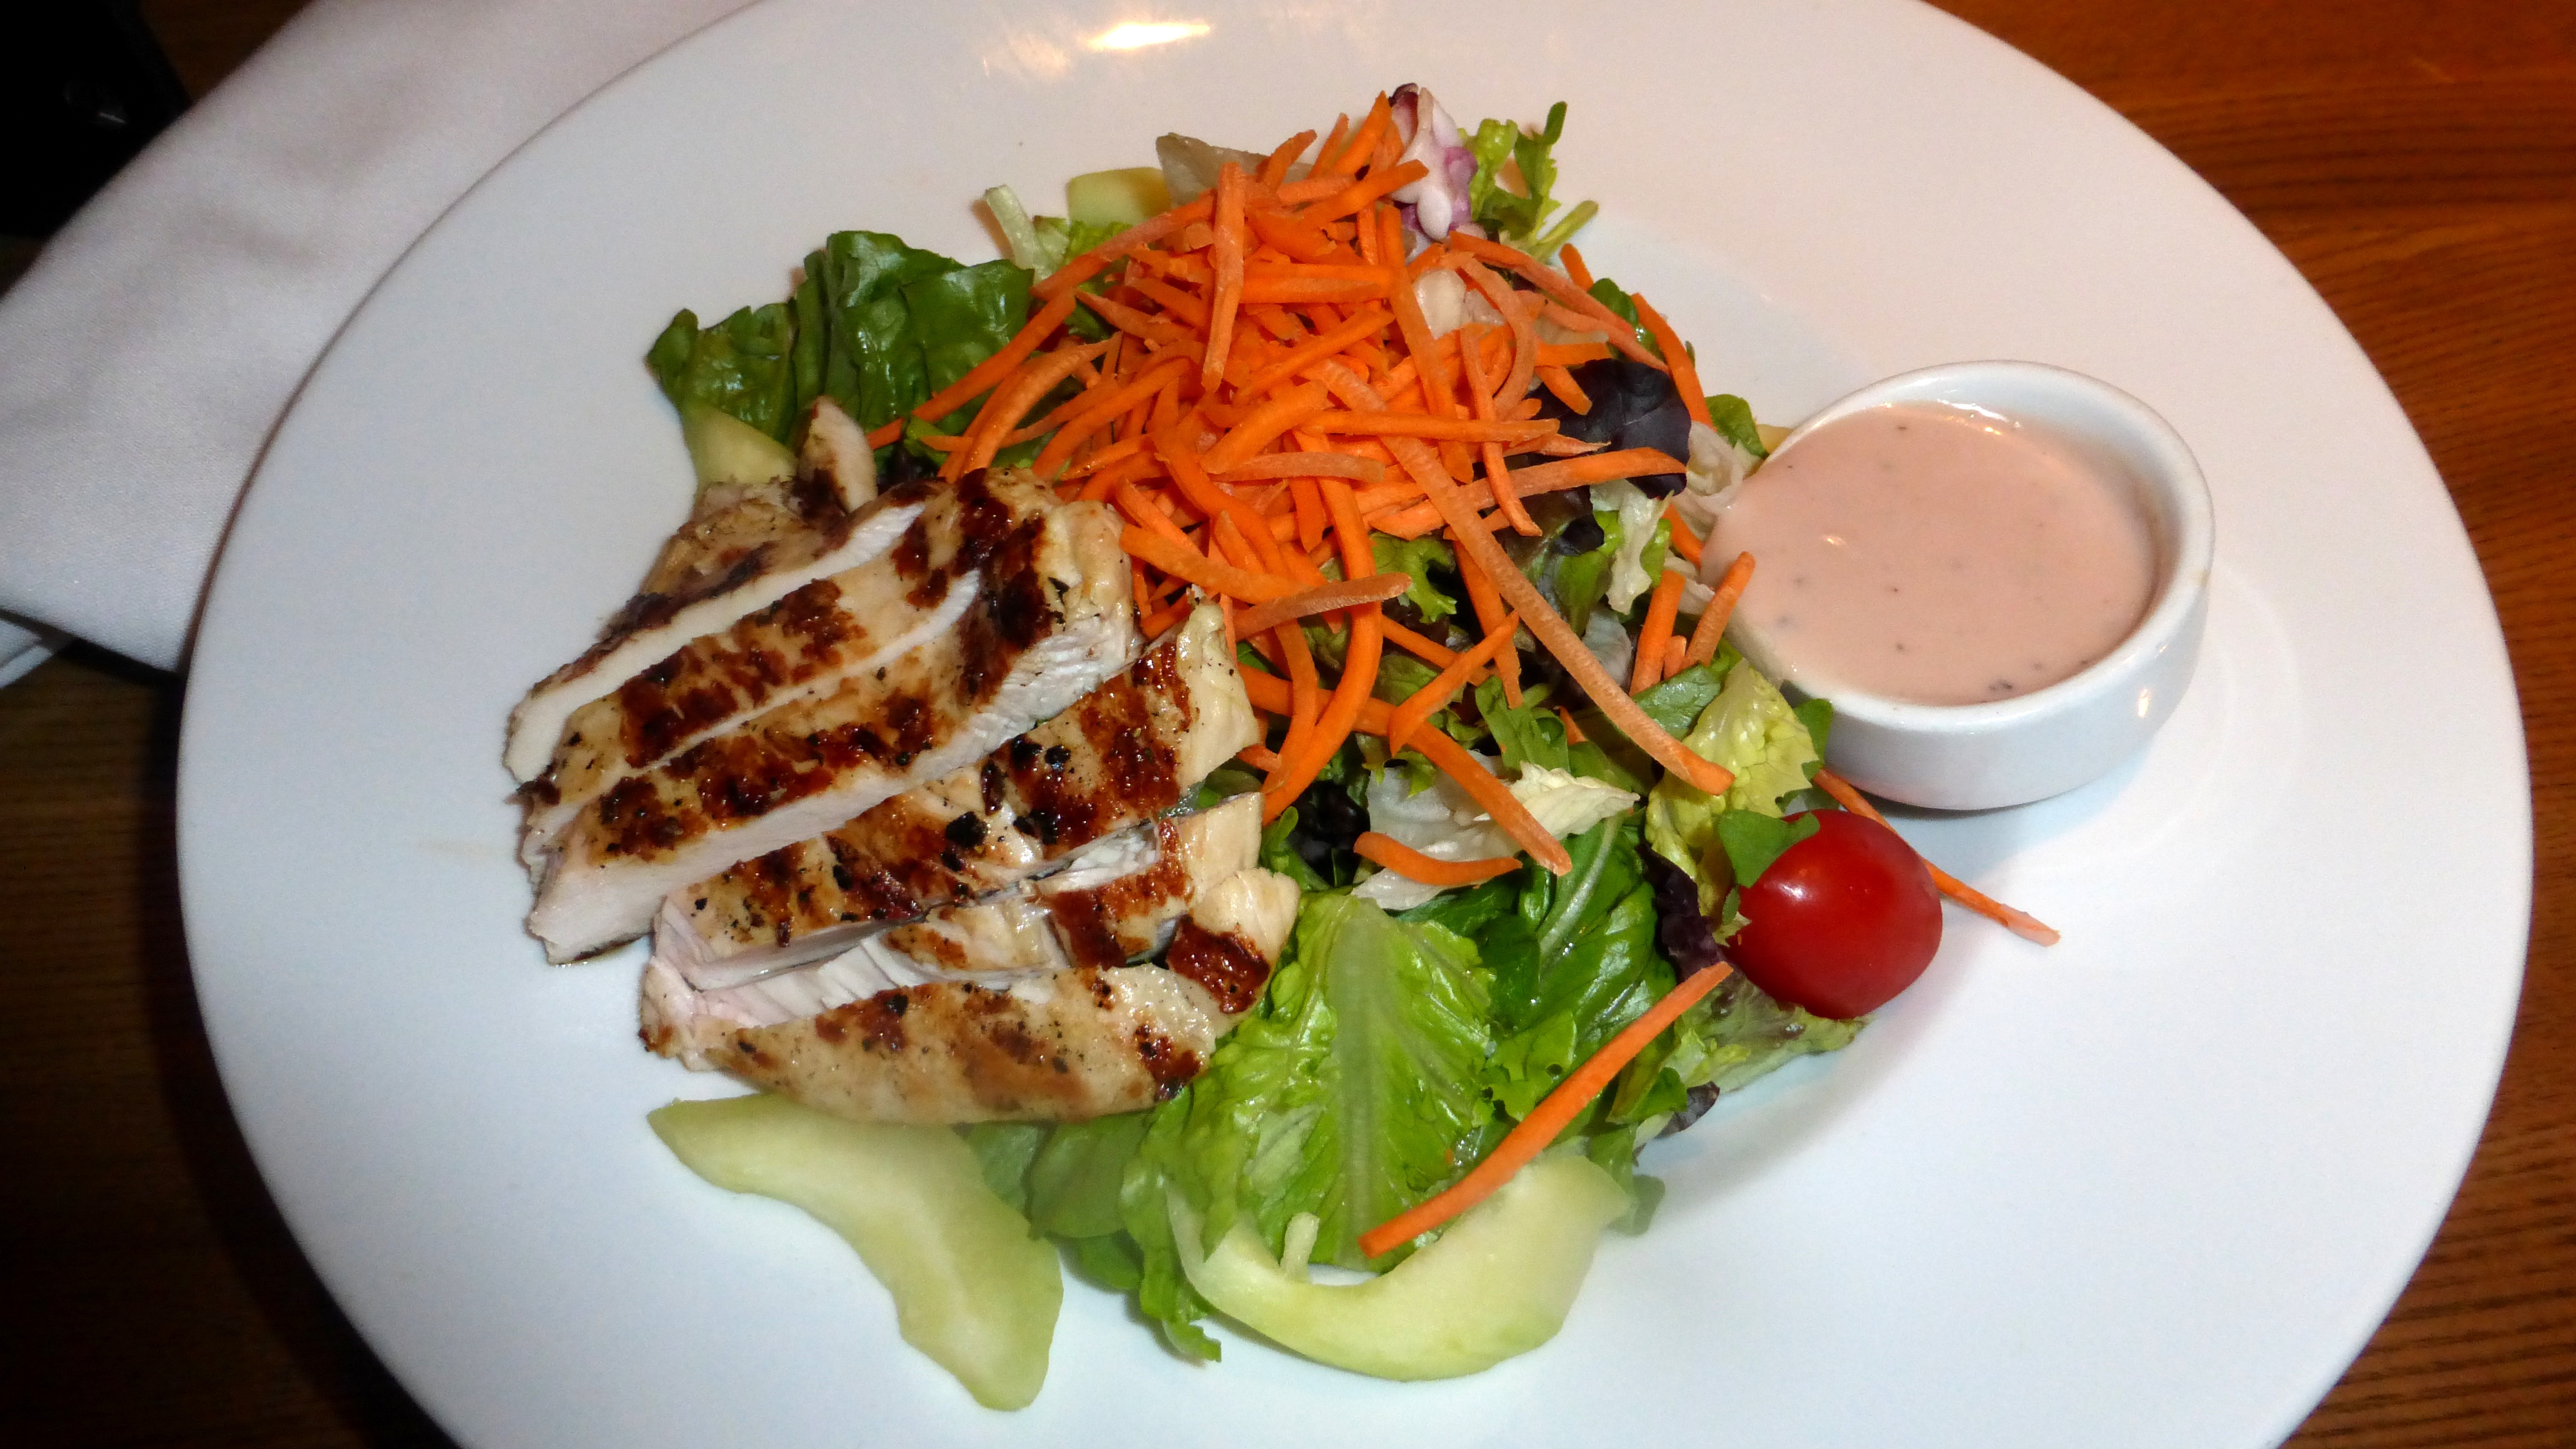
white, restaurant, dish, meal, food, salad, produce, vegetable, plate, breakfast, healthy, meat, lunch, cuisine, chicken, dressing